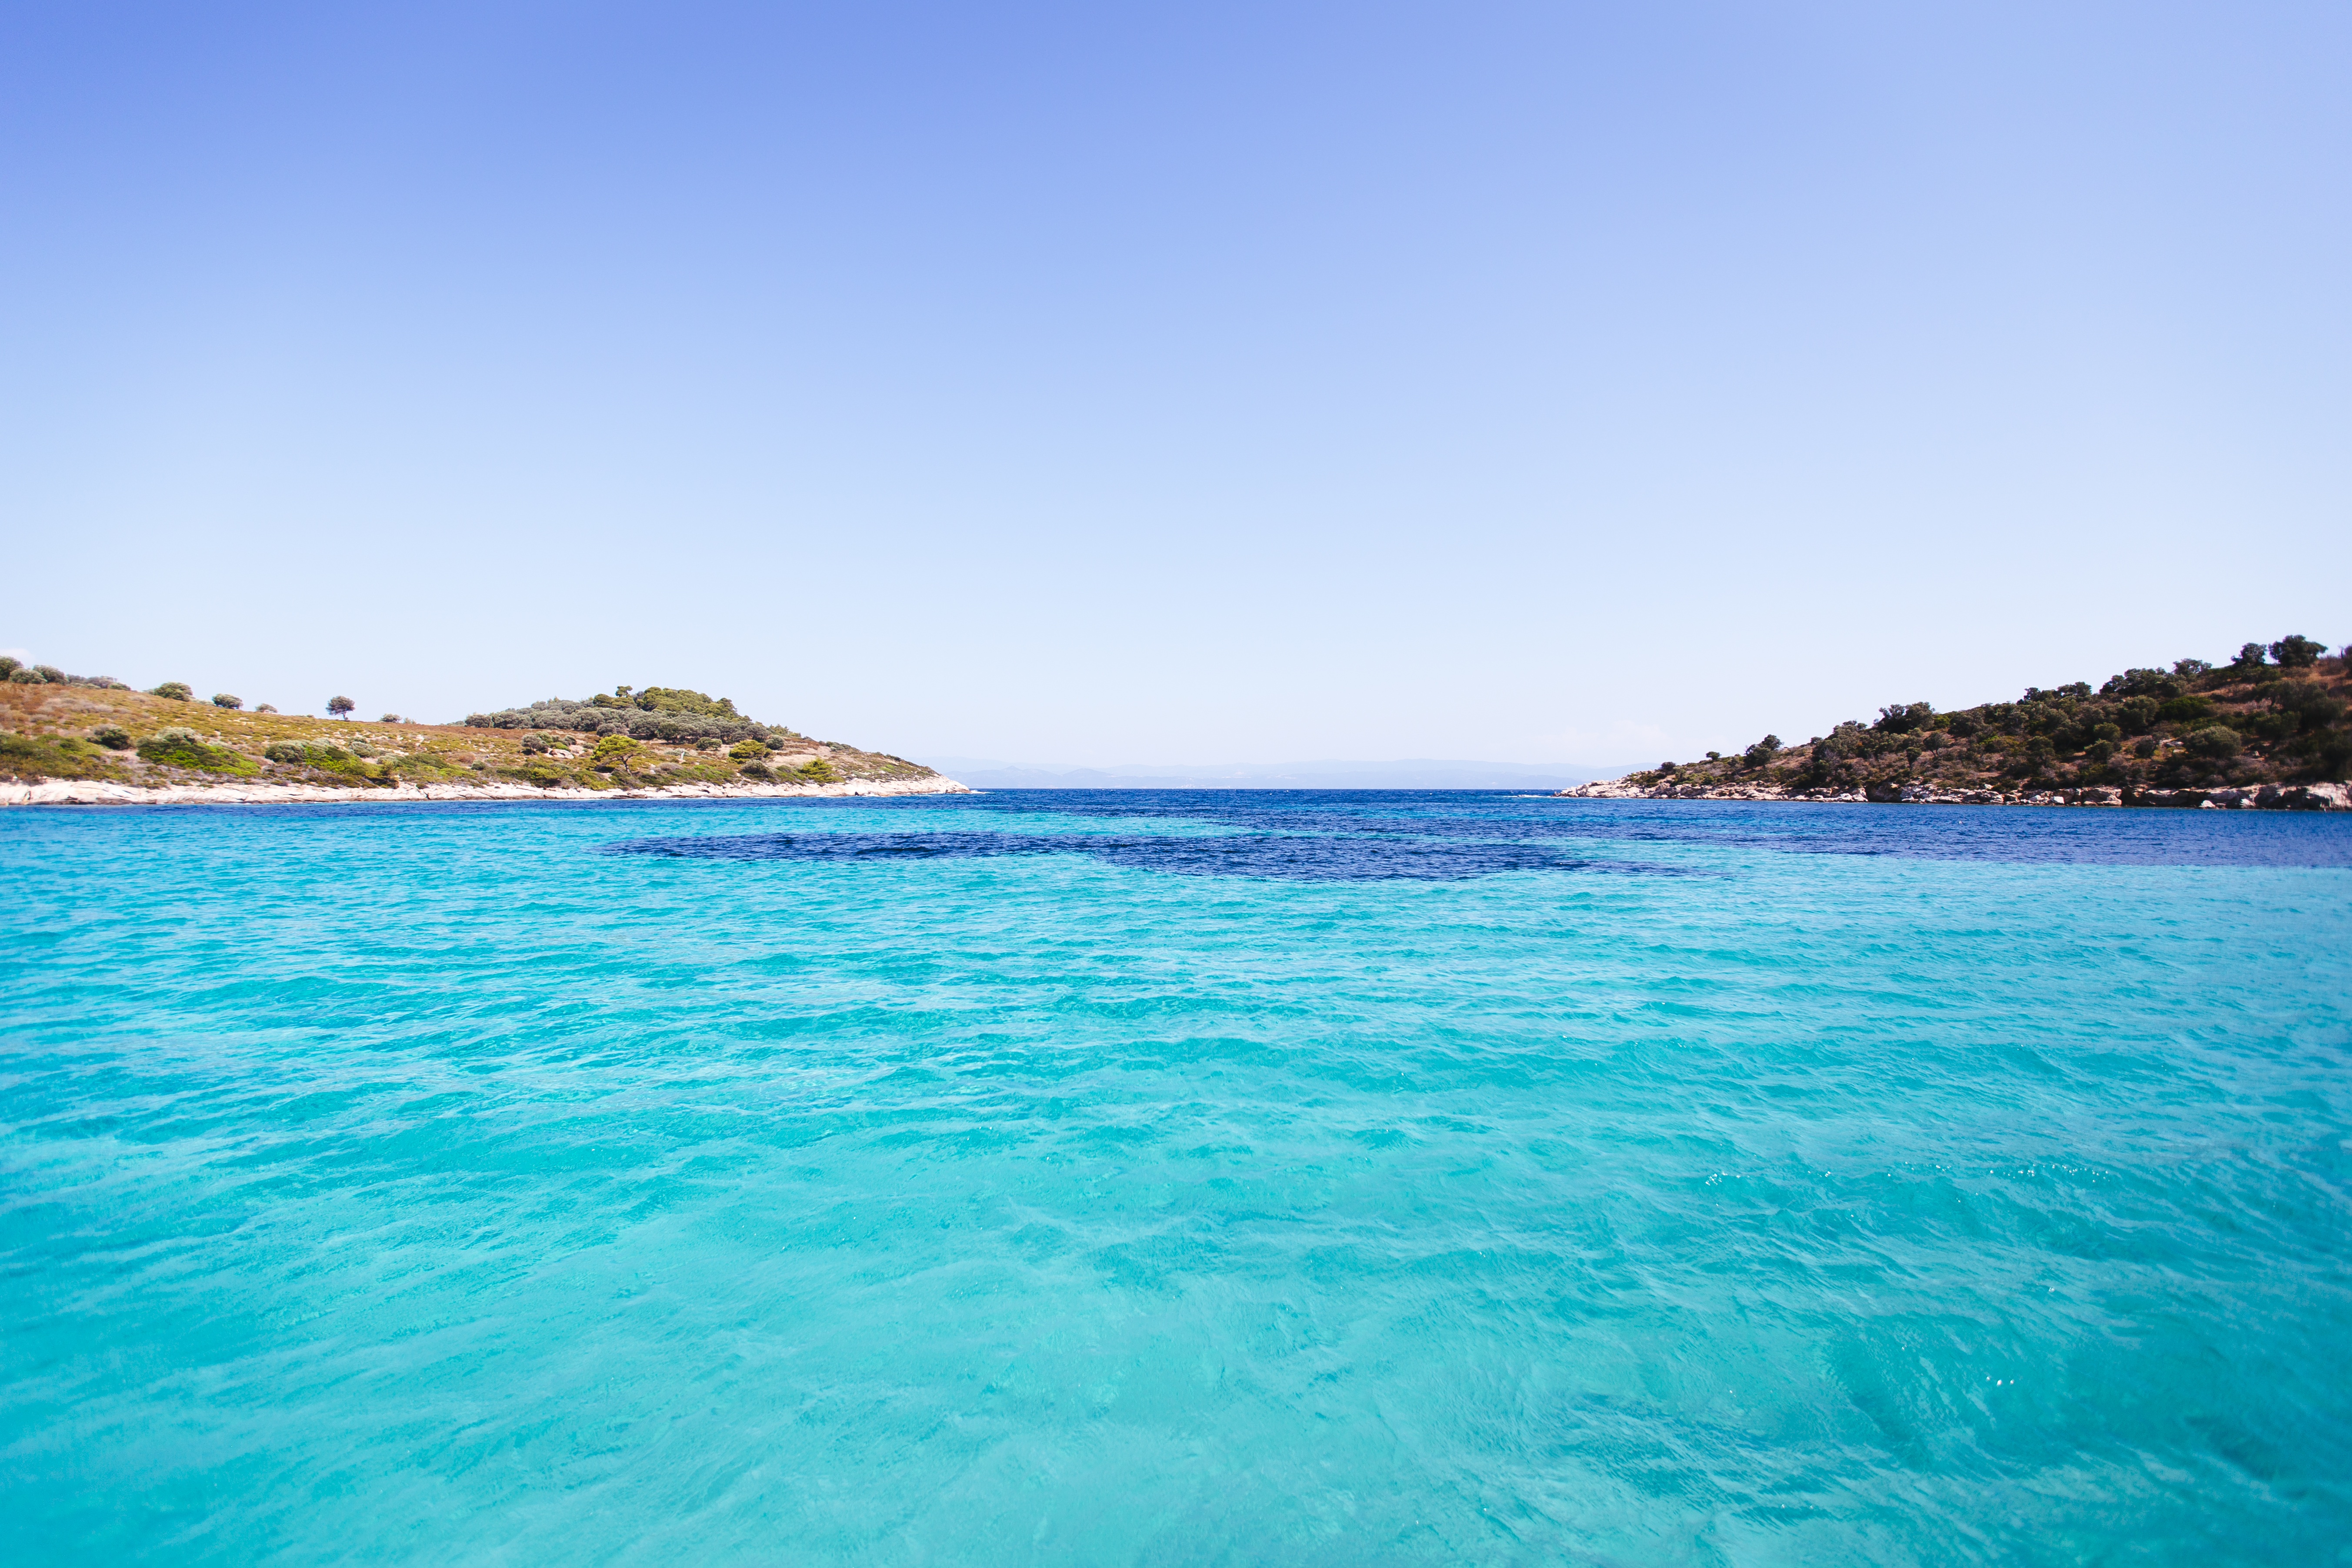
beach, sea, coast, ocean, vacation, swimming pool, lagoon, bay, island, body of water, caribbean, cape, islet